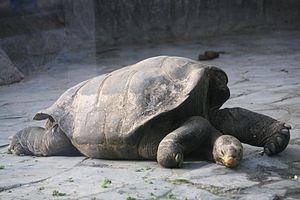
Chelonoidis duncanensis est une espèce de tortues de la famille des Testudinidae.